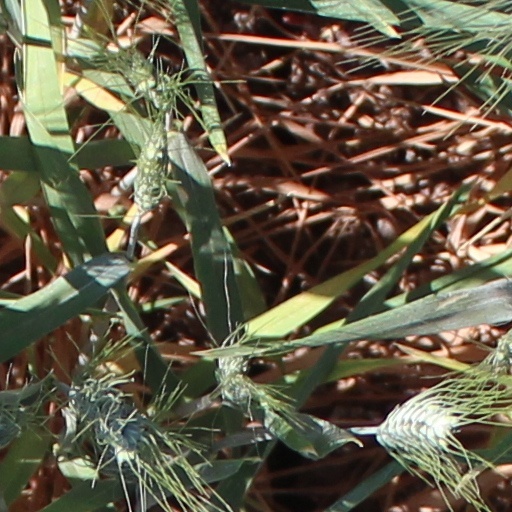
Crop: wheat